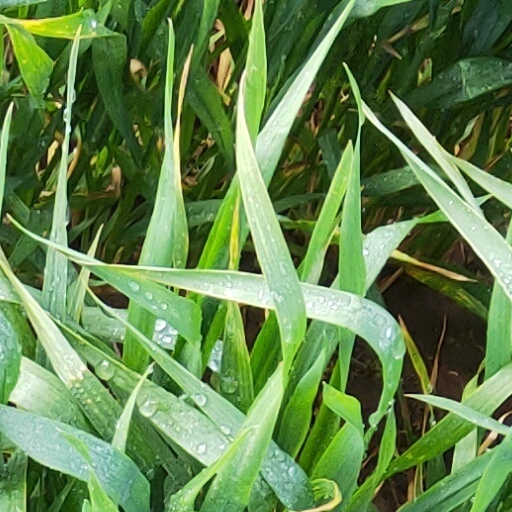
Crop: wheat